US Navy Small Craft Training Center

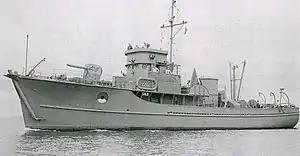
USS YMS-143 Minesweeper

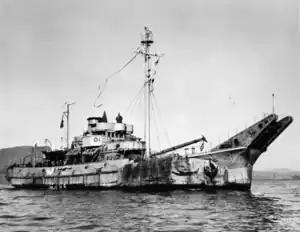
(AN-41) Net layer

US Navy Small Craft Training Centers (SCTC) were United States Navy training bases used to train sailors in the operation of the many small wooden crafts used in World War II. These crafts were given the nickname "Splinter Fleet". There was a shortage of steel and steel shipyards during World War II, so there was a need for a vast wooden fleet of crafts. The Small Craft Training Centers had classrooms and crafts for training. The bases had barrack housing and mess halls. To get the men and crafts out into the field quickly, at many of the bases men trained on new ships. The new ships were at the center for about 4 weeks as part of the vessel's sea trial. Tugboats, Minesweepers, Net laying ships, Crash boats, PT boats and other crafts built near the center were taken to the Small Craft Training Centers for testing. Crafts built at Lynch Shipbuilding in San Diego, California were taken to the Small Craft Training Center at Terminal Island, San Pedro, California for their sea trial. Lynch Shipbuilding built tugboats, and minesweepers. Some of the craft at the Terminal Island school were: USS Density (AM-218), USS Waxsaw (AN-91), and USS Climax (AM-161), USS Wateree (ATF-117), USS Quest (AM-281), USS Snowbell (AN-52). The US Navy also had Small Craft Training Centers in Miami, Florida, Santa Barbara, California, New Orleans, Louisiana and other sites.